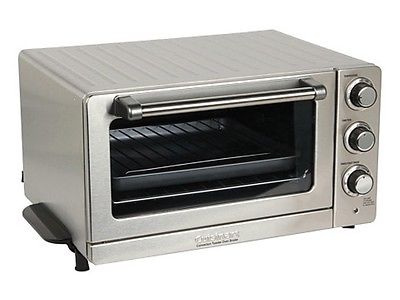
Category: toaster